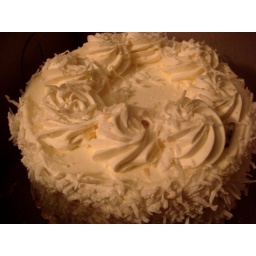
The other cake that just happened to be in the house